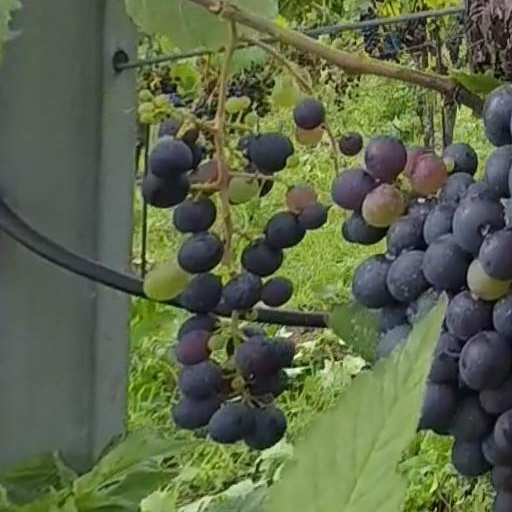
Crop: grape